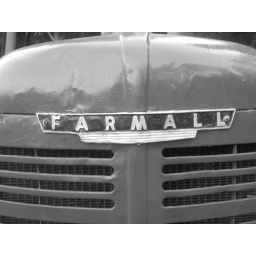
my tractor hood in black and white